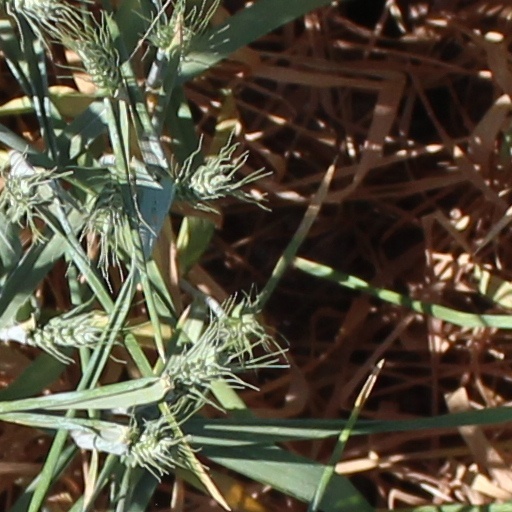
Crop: wheat